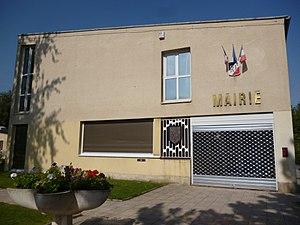
Mairie de Maignelay-Montigny (Oise).